Battle of New Hope Church

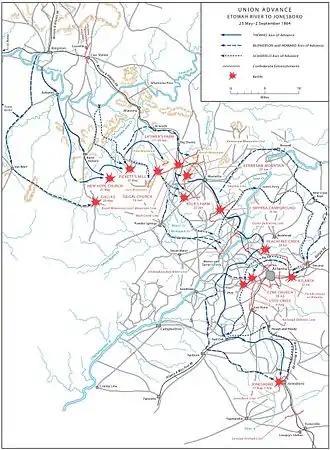
The upper left part of this map shows Sherman's advance to New Hope Church.

On the morning of May 25, Hardee's corps took position at Dallas, blocking the road to Marietta, with Polk's corps on its right flank. On the far right flank, Hood's corps moved into position near New Hope Church, northeast of Dallas. Hood posted Hindman's division on the left flank and Stevenson's division on the right flank. Stewart's division deployed in the center, reinforced by one of Stevenson's brigades. Hood's soldiers immediately dug rifle pits and piled up breastworks of logs and rocks. Confederate observers on Elsberry Mountain reported seeing dust clouds that indicated Sherman's troops were coming. That afternoon, Hood's troops captured a Union soldier who admitted that he belonged to Hooker's corps.